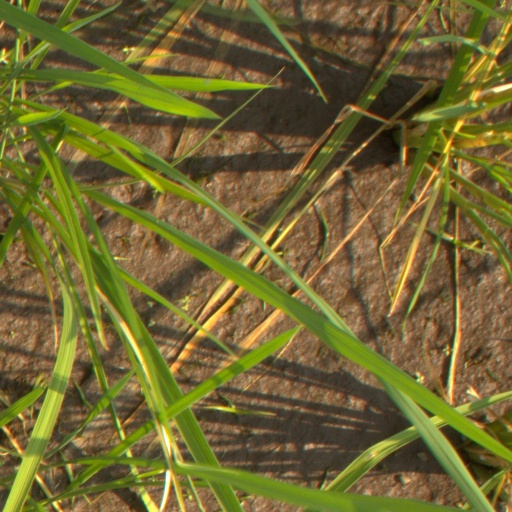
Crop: rice